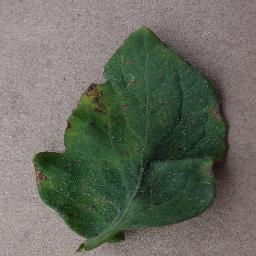
Label: Tomato___Bacterial_spot